Luis de Góngora

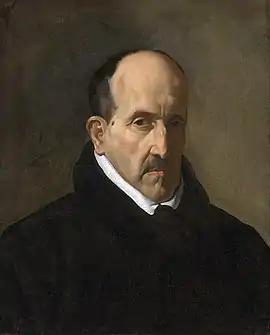
Luis de Góngora (1622), in a portrait by Diego Velázquez.

Luis de Góngora y Argote (born Luis de Argote y Góngora; ; 11 July 1561 – 24 May 1627) was a Spanish Baroque lyric poet and a Catholic prebendary for the Church of Córdoba. Góngora and his lifelong rival, Francisco de Quevedo, are widely considered the most prominent Spanish poets of all time. His style is characterized by what was called "culteranismo", also known as "Gongorismo". This style apparently existed in stark contrast to Quevedo's "conceptismo", though Quevedo was highly influenced by his older rival from whom he may have isolated "conceptismo" elements.